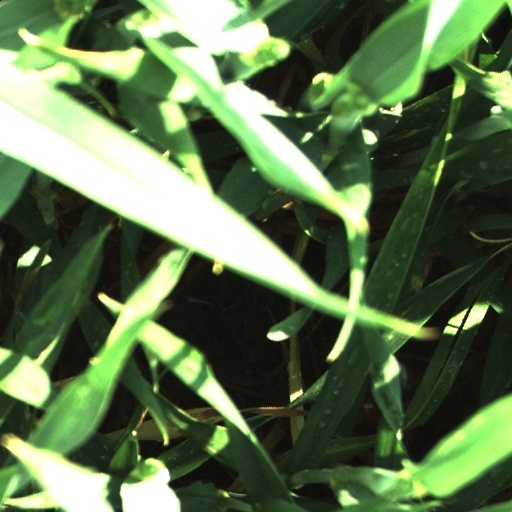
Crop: wheat